Schutzstaffel

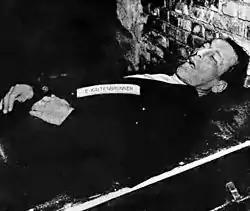
The body of Ernst Kaltenbrunner after his execution on 16 October 1946

Commitment to SS ideology was emphasised throughout the recruitment, membership process, and training. Members of the SS were indoctrinated in the racial policy of Nazi Germany and were taught that it was necessary to remove from Germany people deemed by that policy as inferior. Esoteric rituals and the awarding of regalia and insignia for milestones in the SS man's career suffused SS members even further with Nazi ideology. Members were expected to renounce their Christian faith, and Christmas was replaced with a solstice celebration. Church weddings were replaced with SS "Eheweihen", a pagan ceremony invented by Himmler. These pseudo-religious rites and ceremonies often took place near SS-dedicated monuments or in special SS-designated places. In 1933, Himmler bought Wewelsburg, a castle in Westphalia. He initially intended it to be used as an SS training centre, but its role came to include hosting SS dinners and neo-pagan rituals.